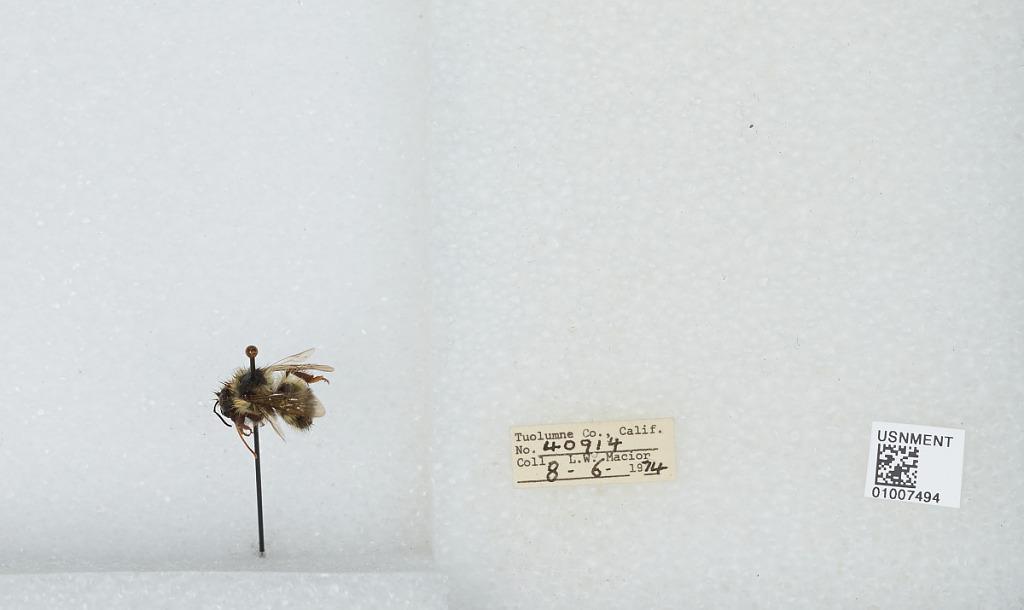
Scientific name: Bombus (Pyrobombus) flavifrons Cresson
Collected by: L. Macior
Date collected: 1974-8-6
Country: United States
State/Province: California
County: Tuolumne
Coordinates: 38.02, -119.94